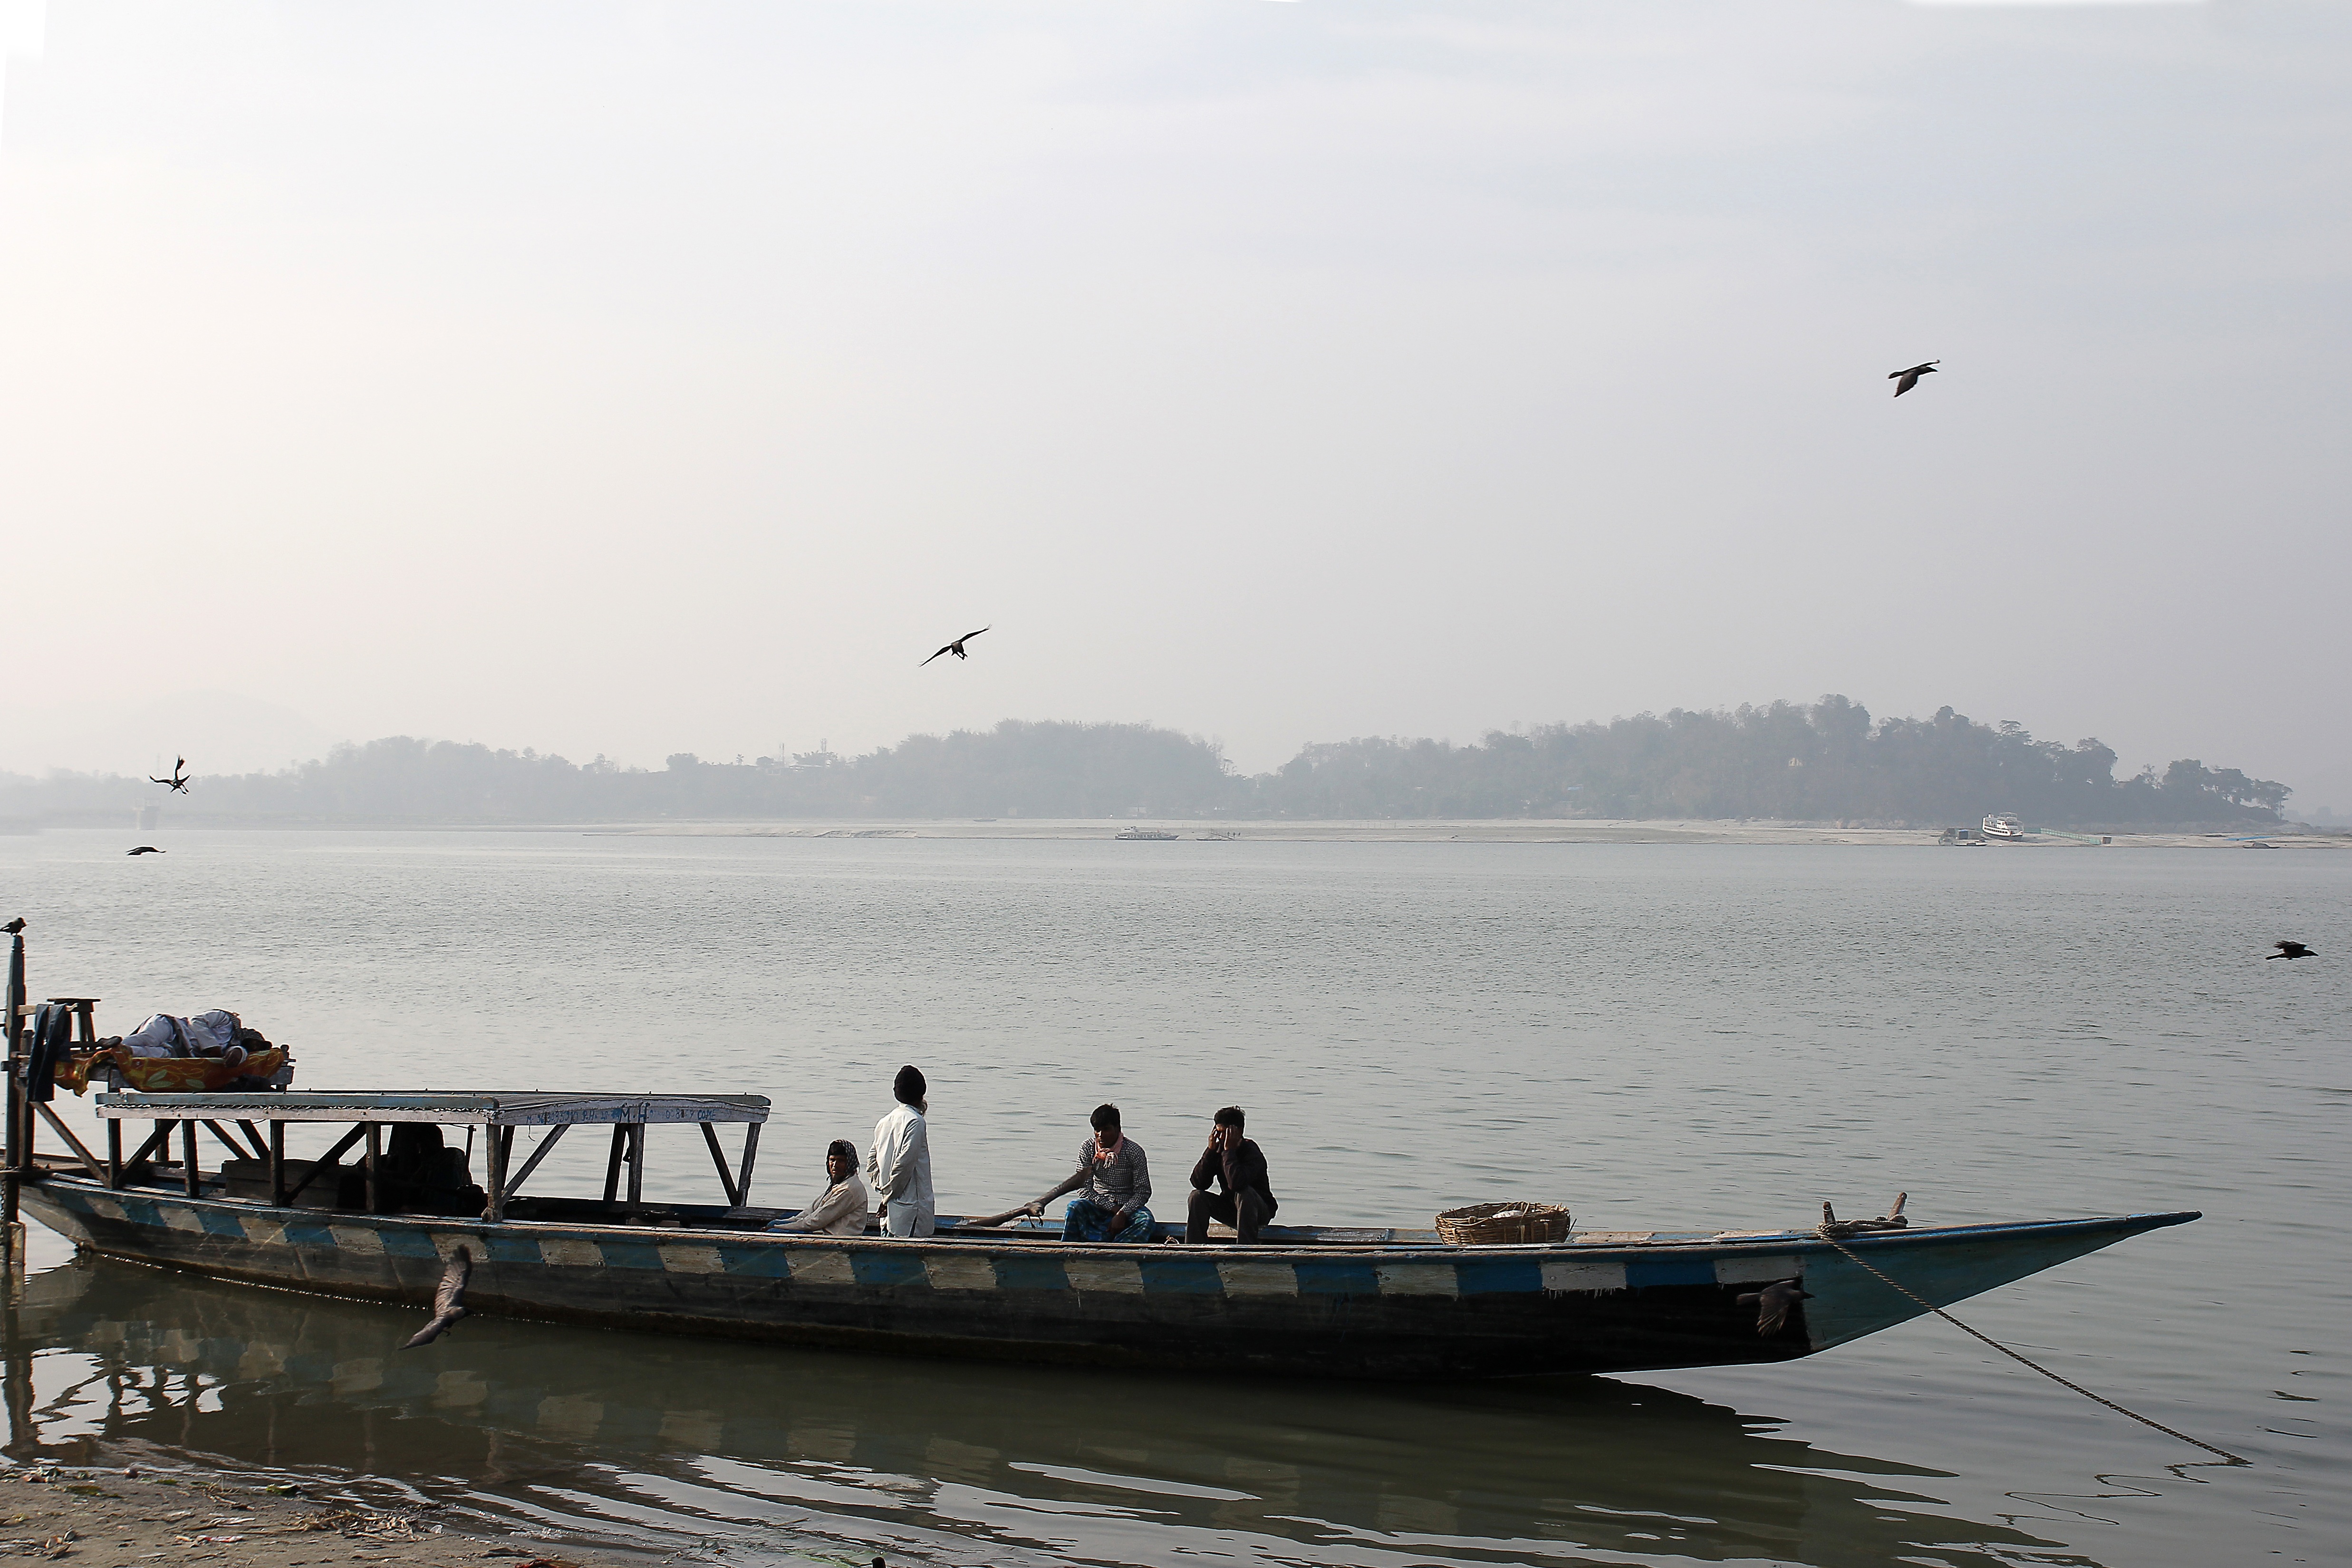
beach, sea, coast, water, ocean, boat, shore, river, travel, village, transportation, vessel, vehicle, bay, ferry, boating, indian, traditional, fishing vessel, river ferry, brahmaputra river, watercraft rowing